Sean Oppenheimer

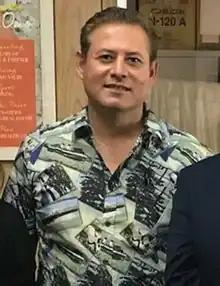
Oppenheimer in 2019

Sean Oppenheimer (born 7 October 1967) is a Nauruan politician and businessman who was a Member of Parliament for Anetan from 9 July 2016 to 27 August 2019. He was a member of the Opposition. Oppenheimer is the owner of the retail store Capelle & Partner.